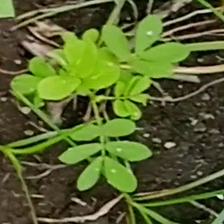
Weed species: Graceful_Sandmart_(Euphorbia hypericifolia)